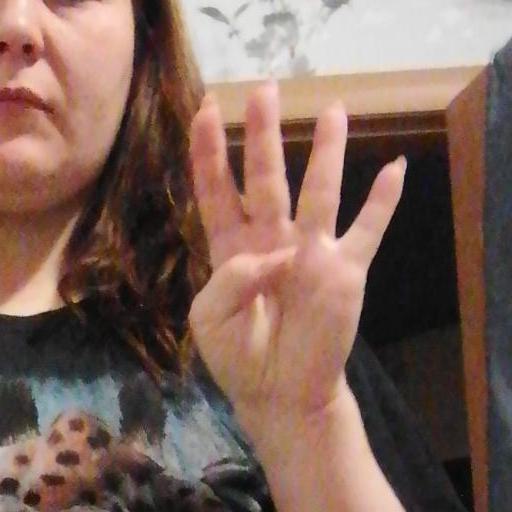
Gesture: four